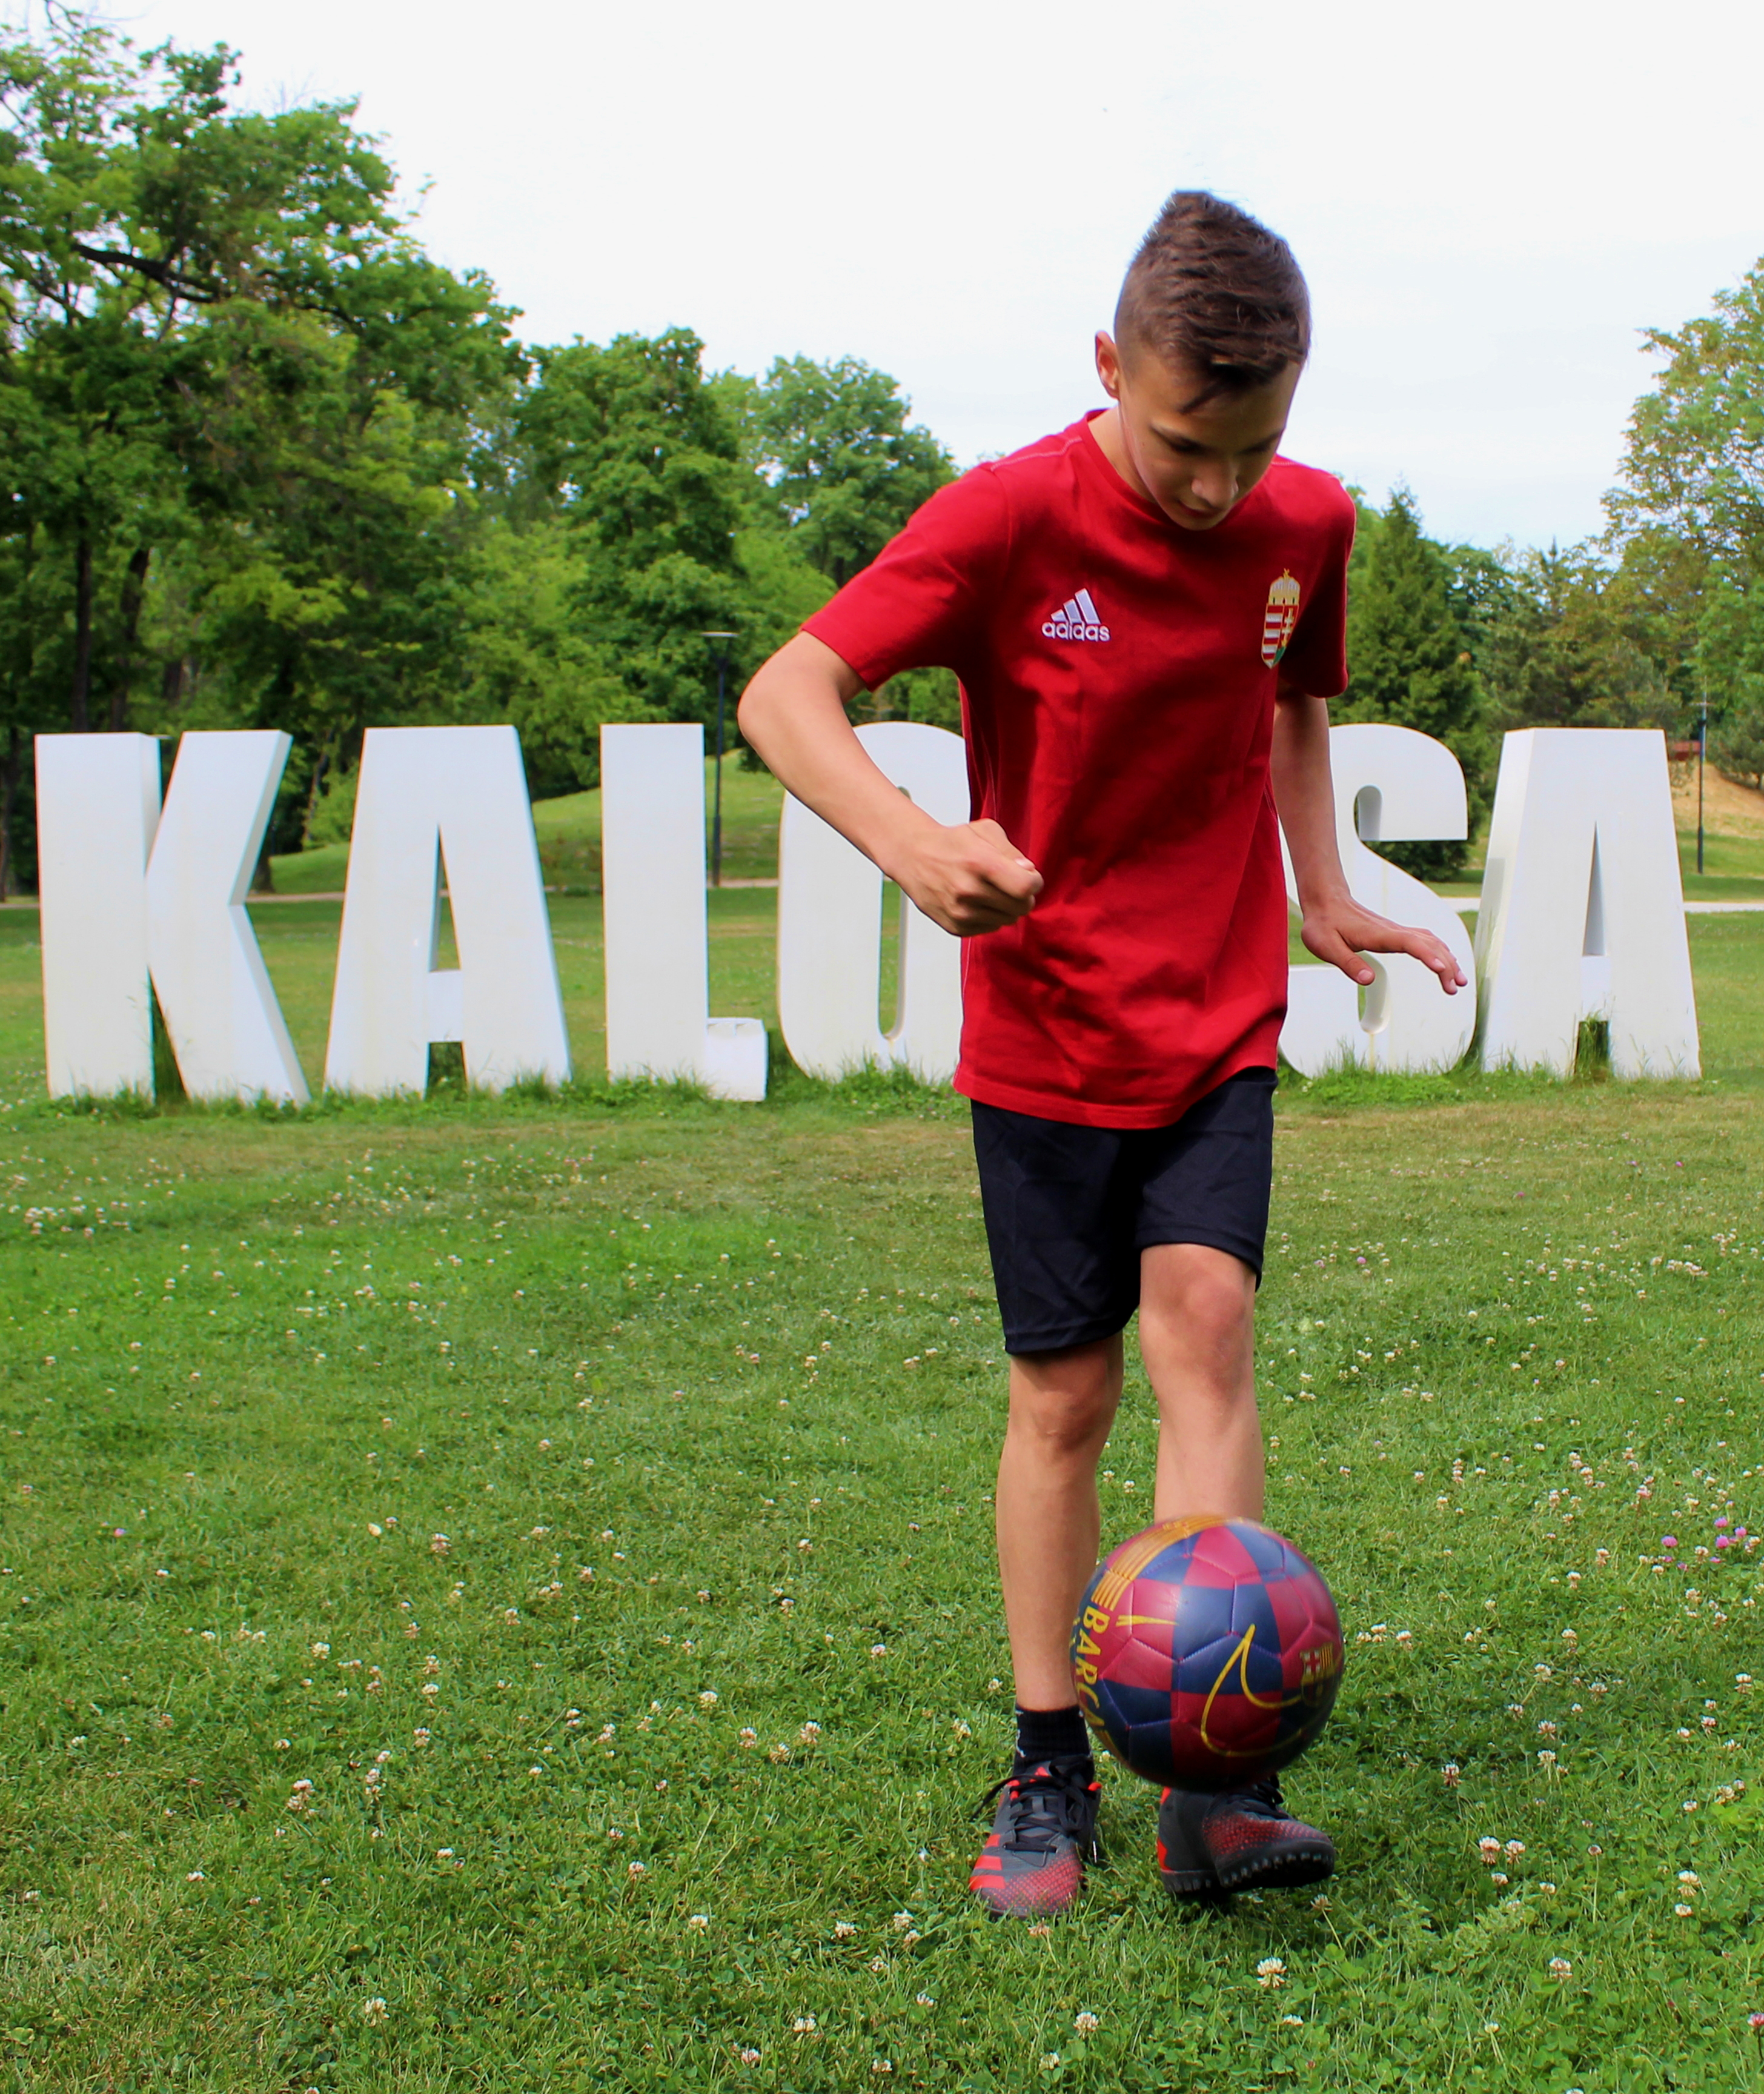
sports, ball, soccer, football, football player, grass, player, soccer ball, youth, team sport, soccer player, sports training, footwear, sports equipment, ball game, kick, play, competition event, style, team, shoe, child